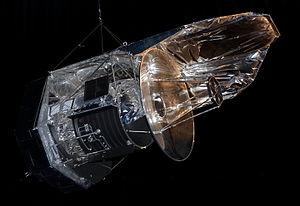
Maquette Herschel salon du Bourget 2013